Nissan Sunny

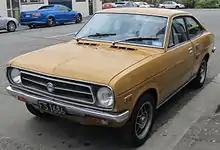
Datsun 1200 coupé, B110 (with aftermarket wheels)

In South Africa, the B110 was sold through 1976. A pick up derivative, featuring a 1400 cc engine, was sold until 2008 when emissions laws forced the end of its production. Over 275,000 were sold to customers who appreciated the rugged rear-wheel-drive design.